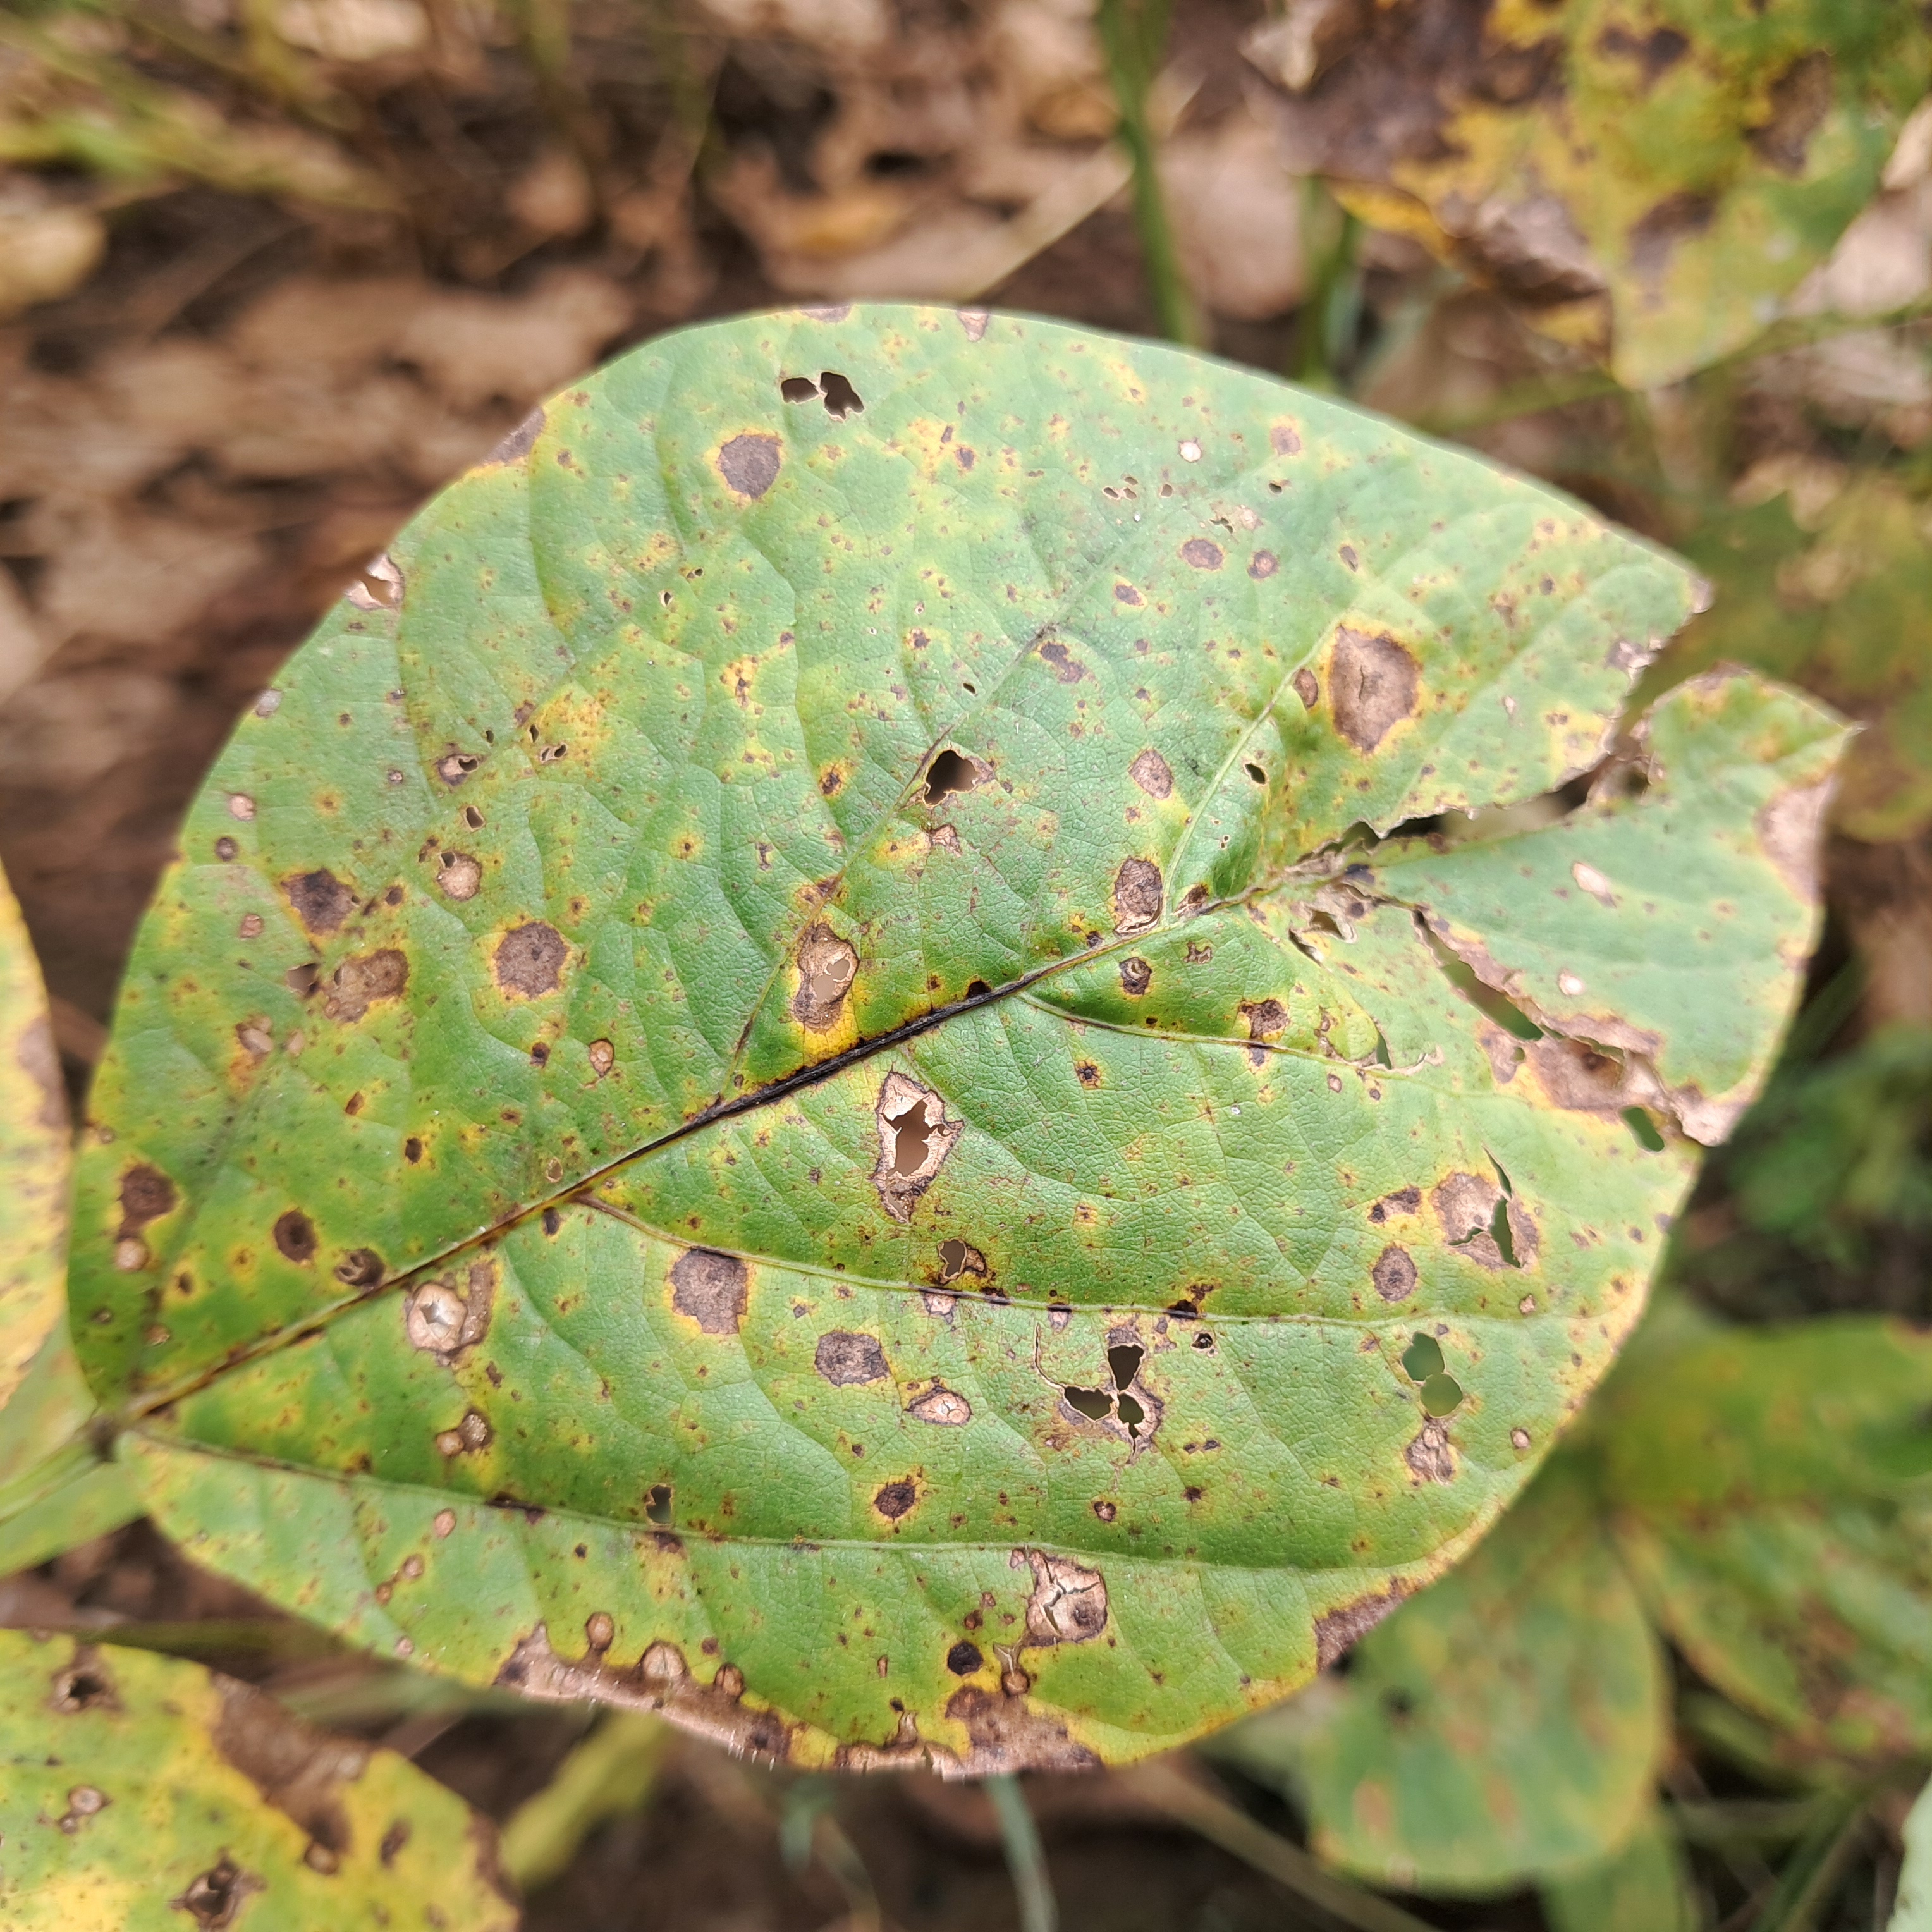
Label: Frog_Leaf_Eye